SM UB-6

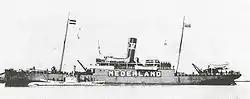
SM UB-6 in Hellevoetsluis

On 10 March, "UB-6" departed Zeebrugge to patrol off the Mass lightship. Two days later, "UB-6" entered Dutch territorial waters after Steckelberg made a navigational error, and ran aground at the mouth of the Meuse ("Maas"). Because the Netherlands was neutral during the war, and "UB-6" did not leave Dutch territorial waters within 24 hours as required by international law, the submarine and her crew were interned by the Dutch. The Germans protested, but because "UB-6"s grounding was merely the result of an error and not because of distress, the Dutch could not release the submarine. "UB-6" was taken to the port of Hellevoetsluis for internment, where, on 18 March, "UB-6"s crew scuttled her. The crew of "UB-6" was interned for the duration of the war. After the end of the war, "UB-6"s wreck was surrendered to France, taken to Brest, and broken up in July 1921.